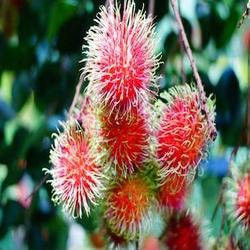
Label: Rambutan